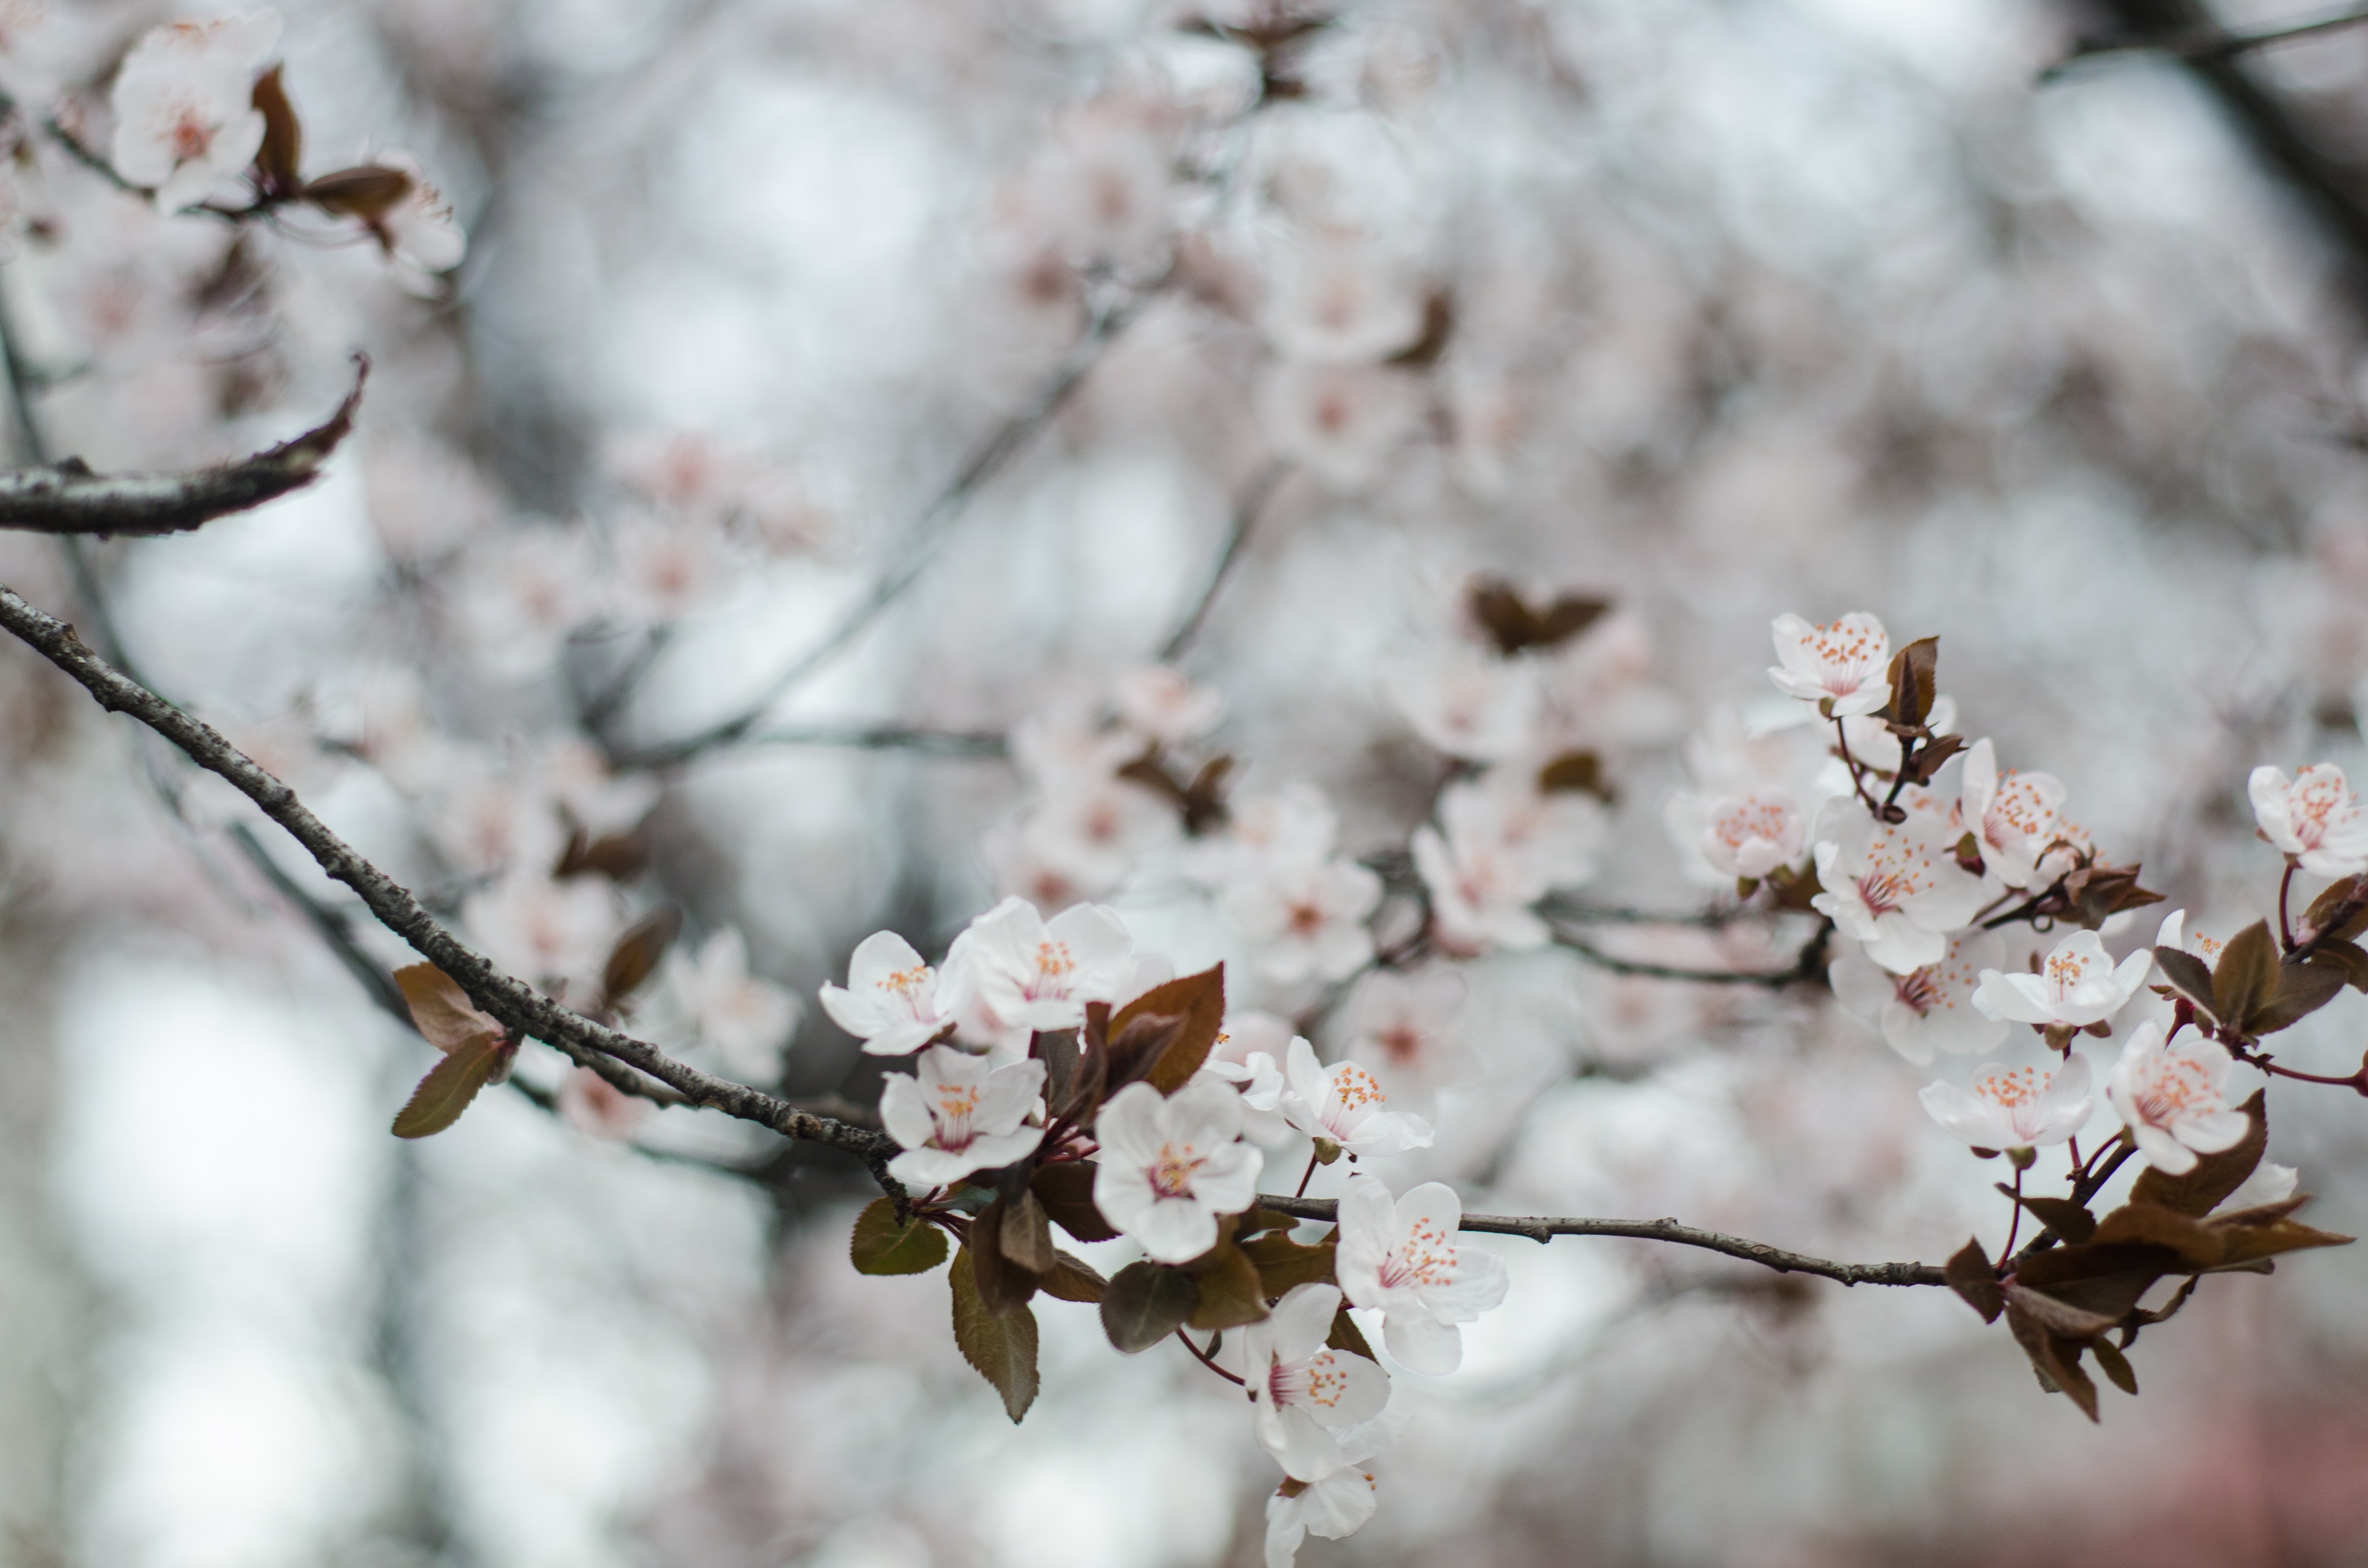
tree, branch, blossom, snow, winter, plant, flower, spring, produce, flora, season, cherry blossom, twig, plum, freezing, cherry flowers